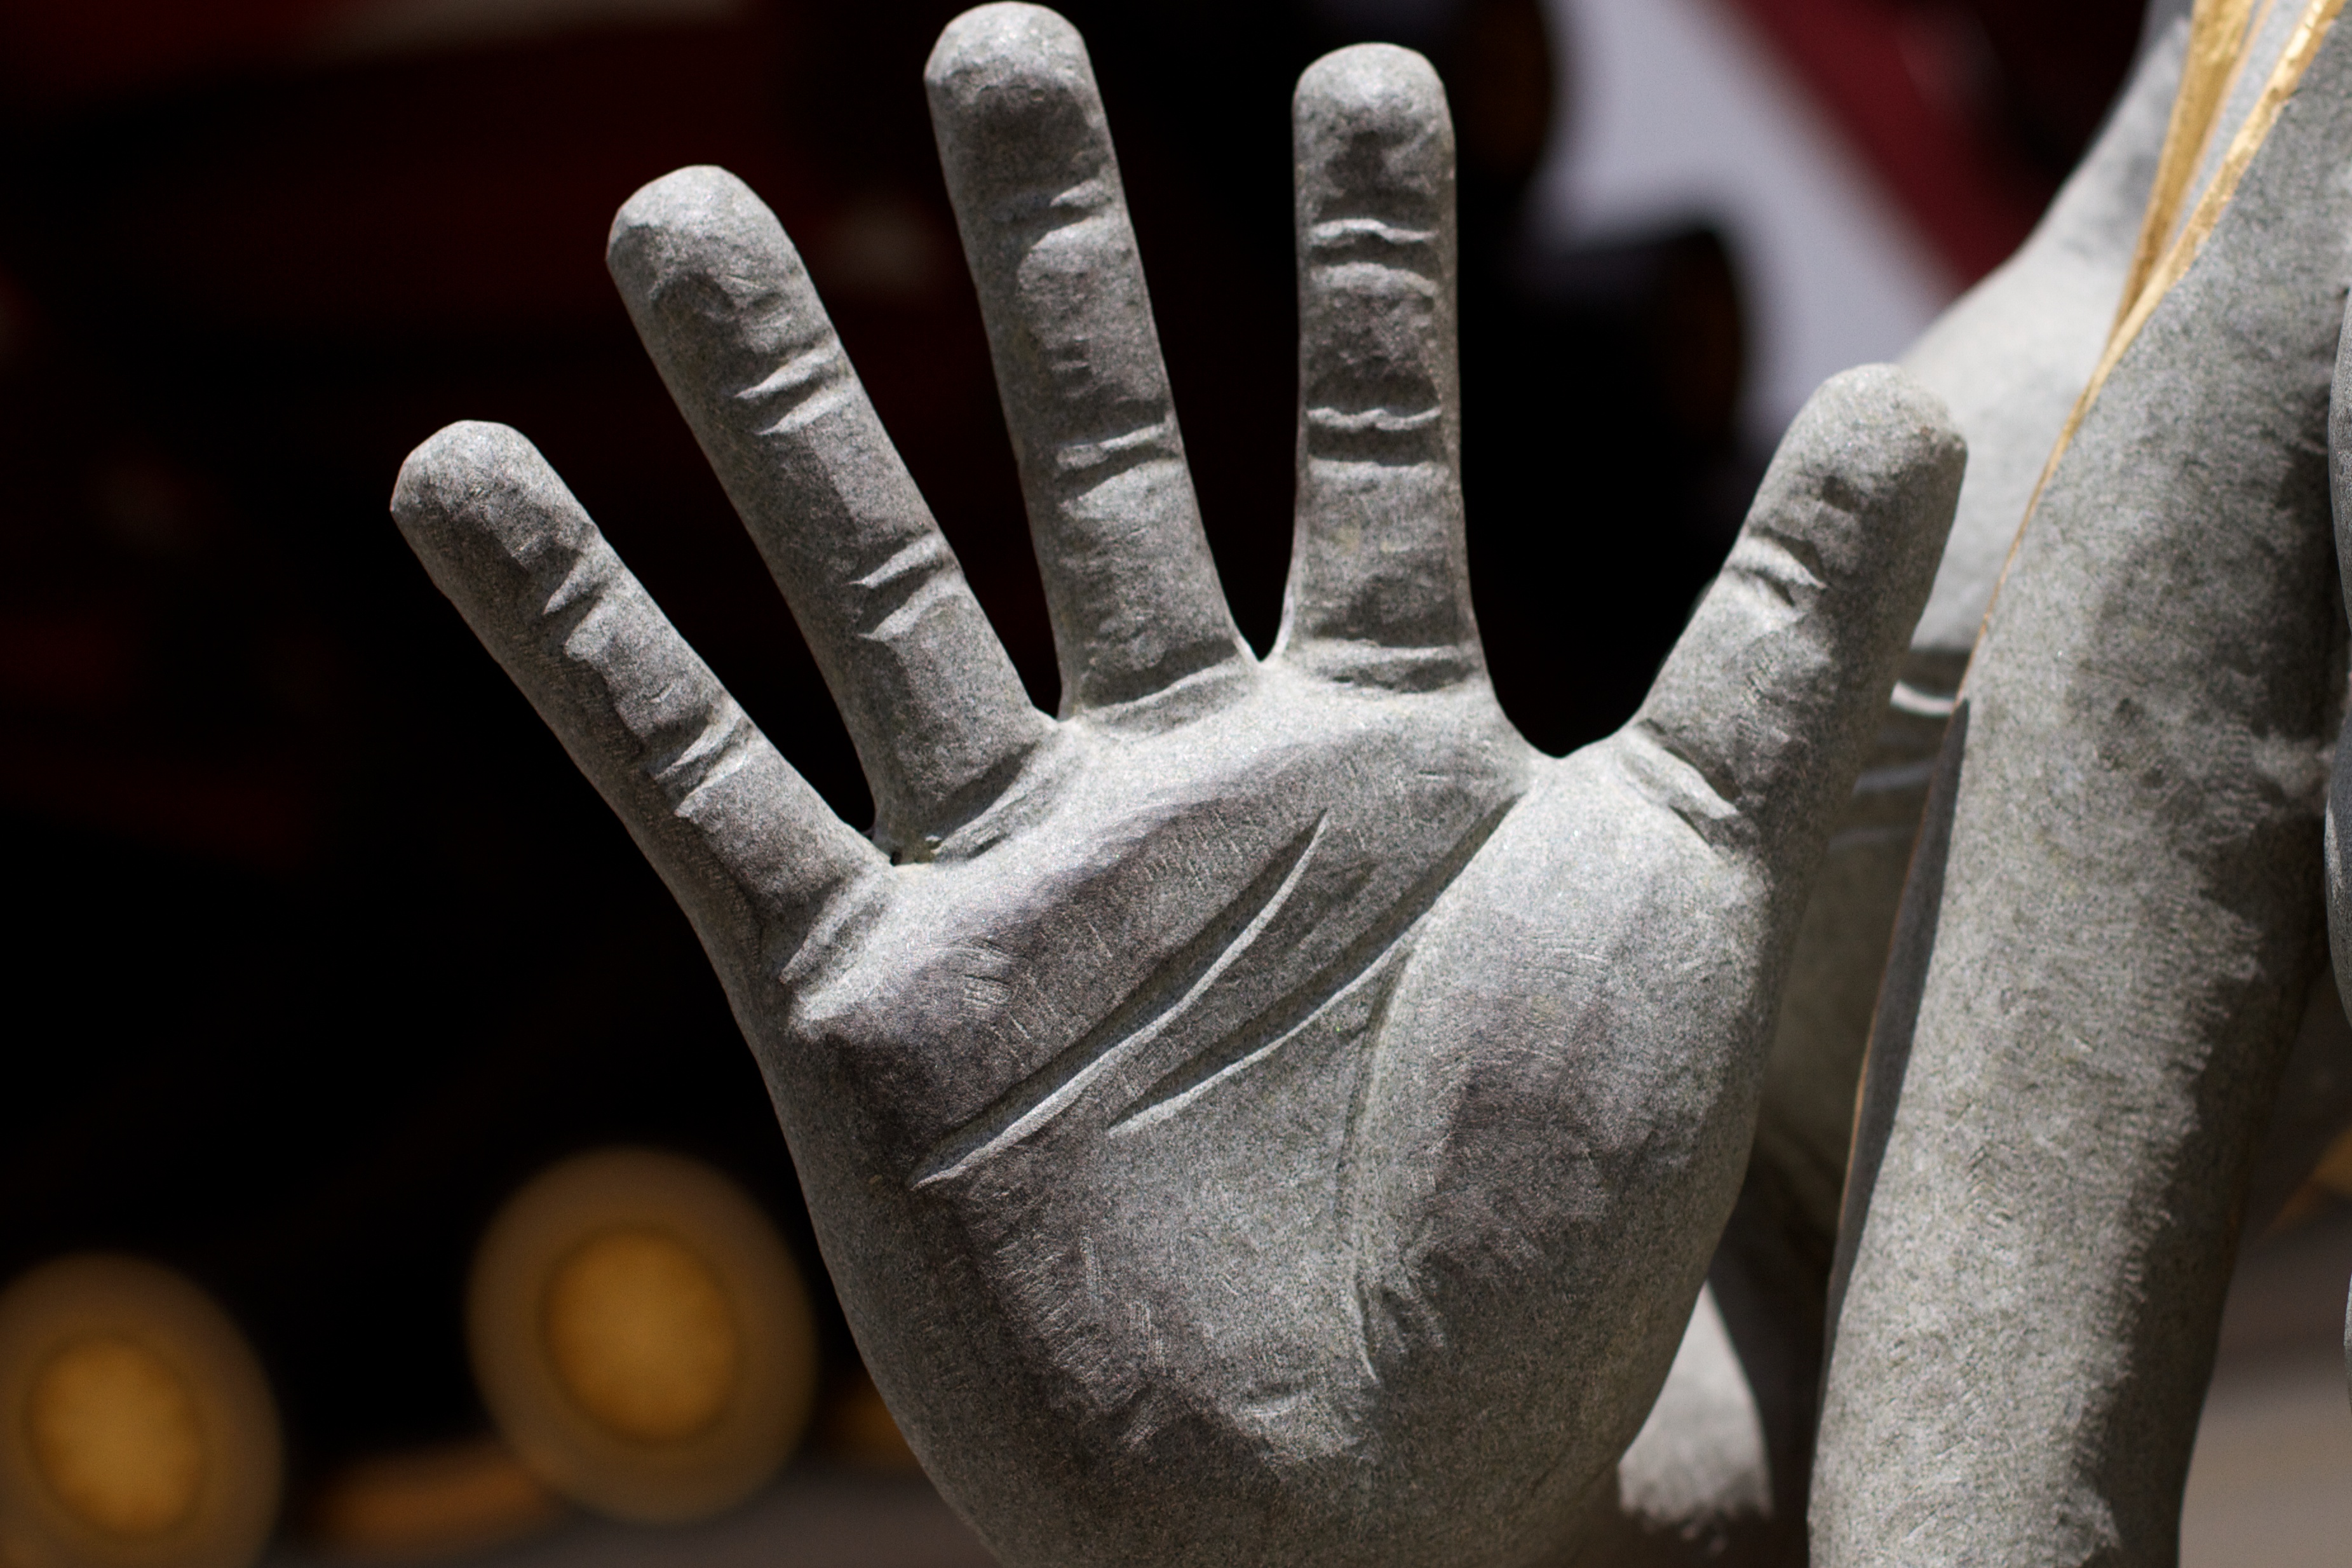
hand, finger, arm, close up, five, sense